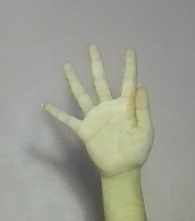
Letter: sheen